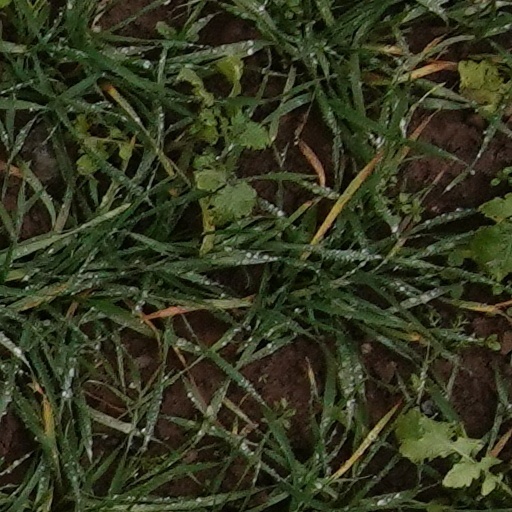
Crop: wheat